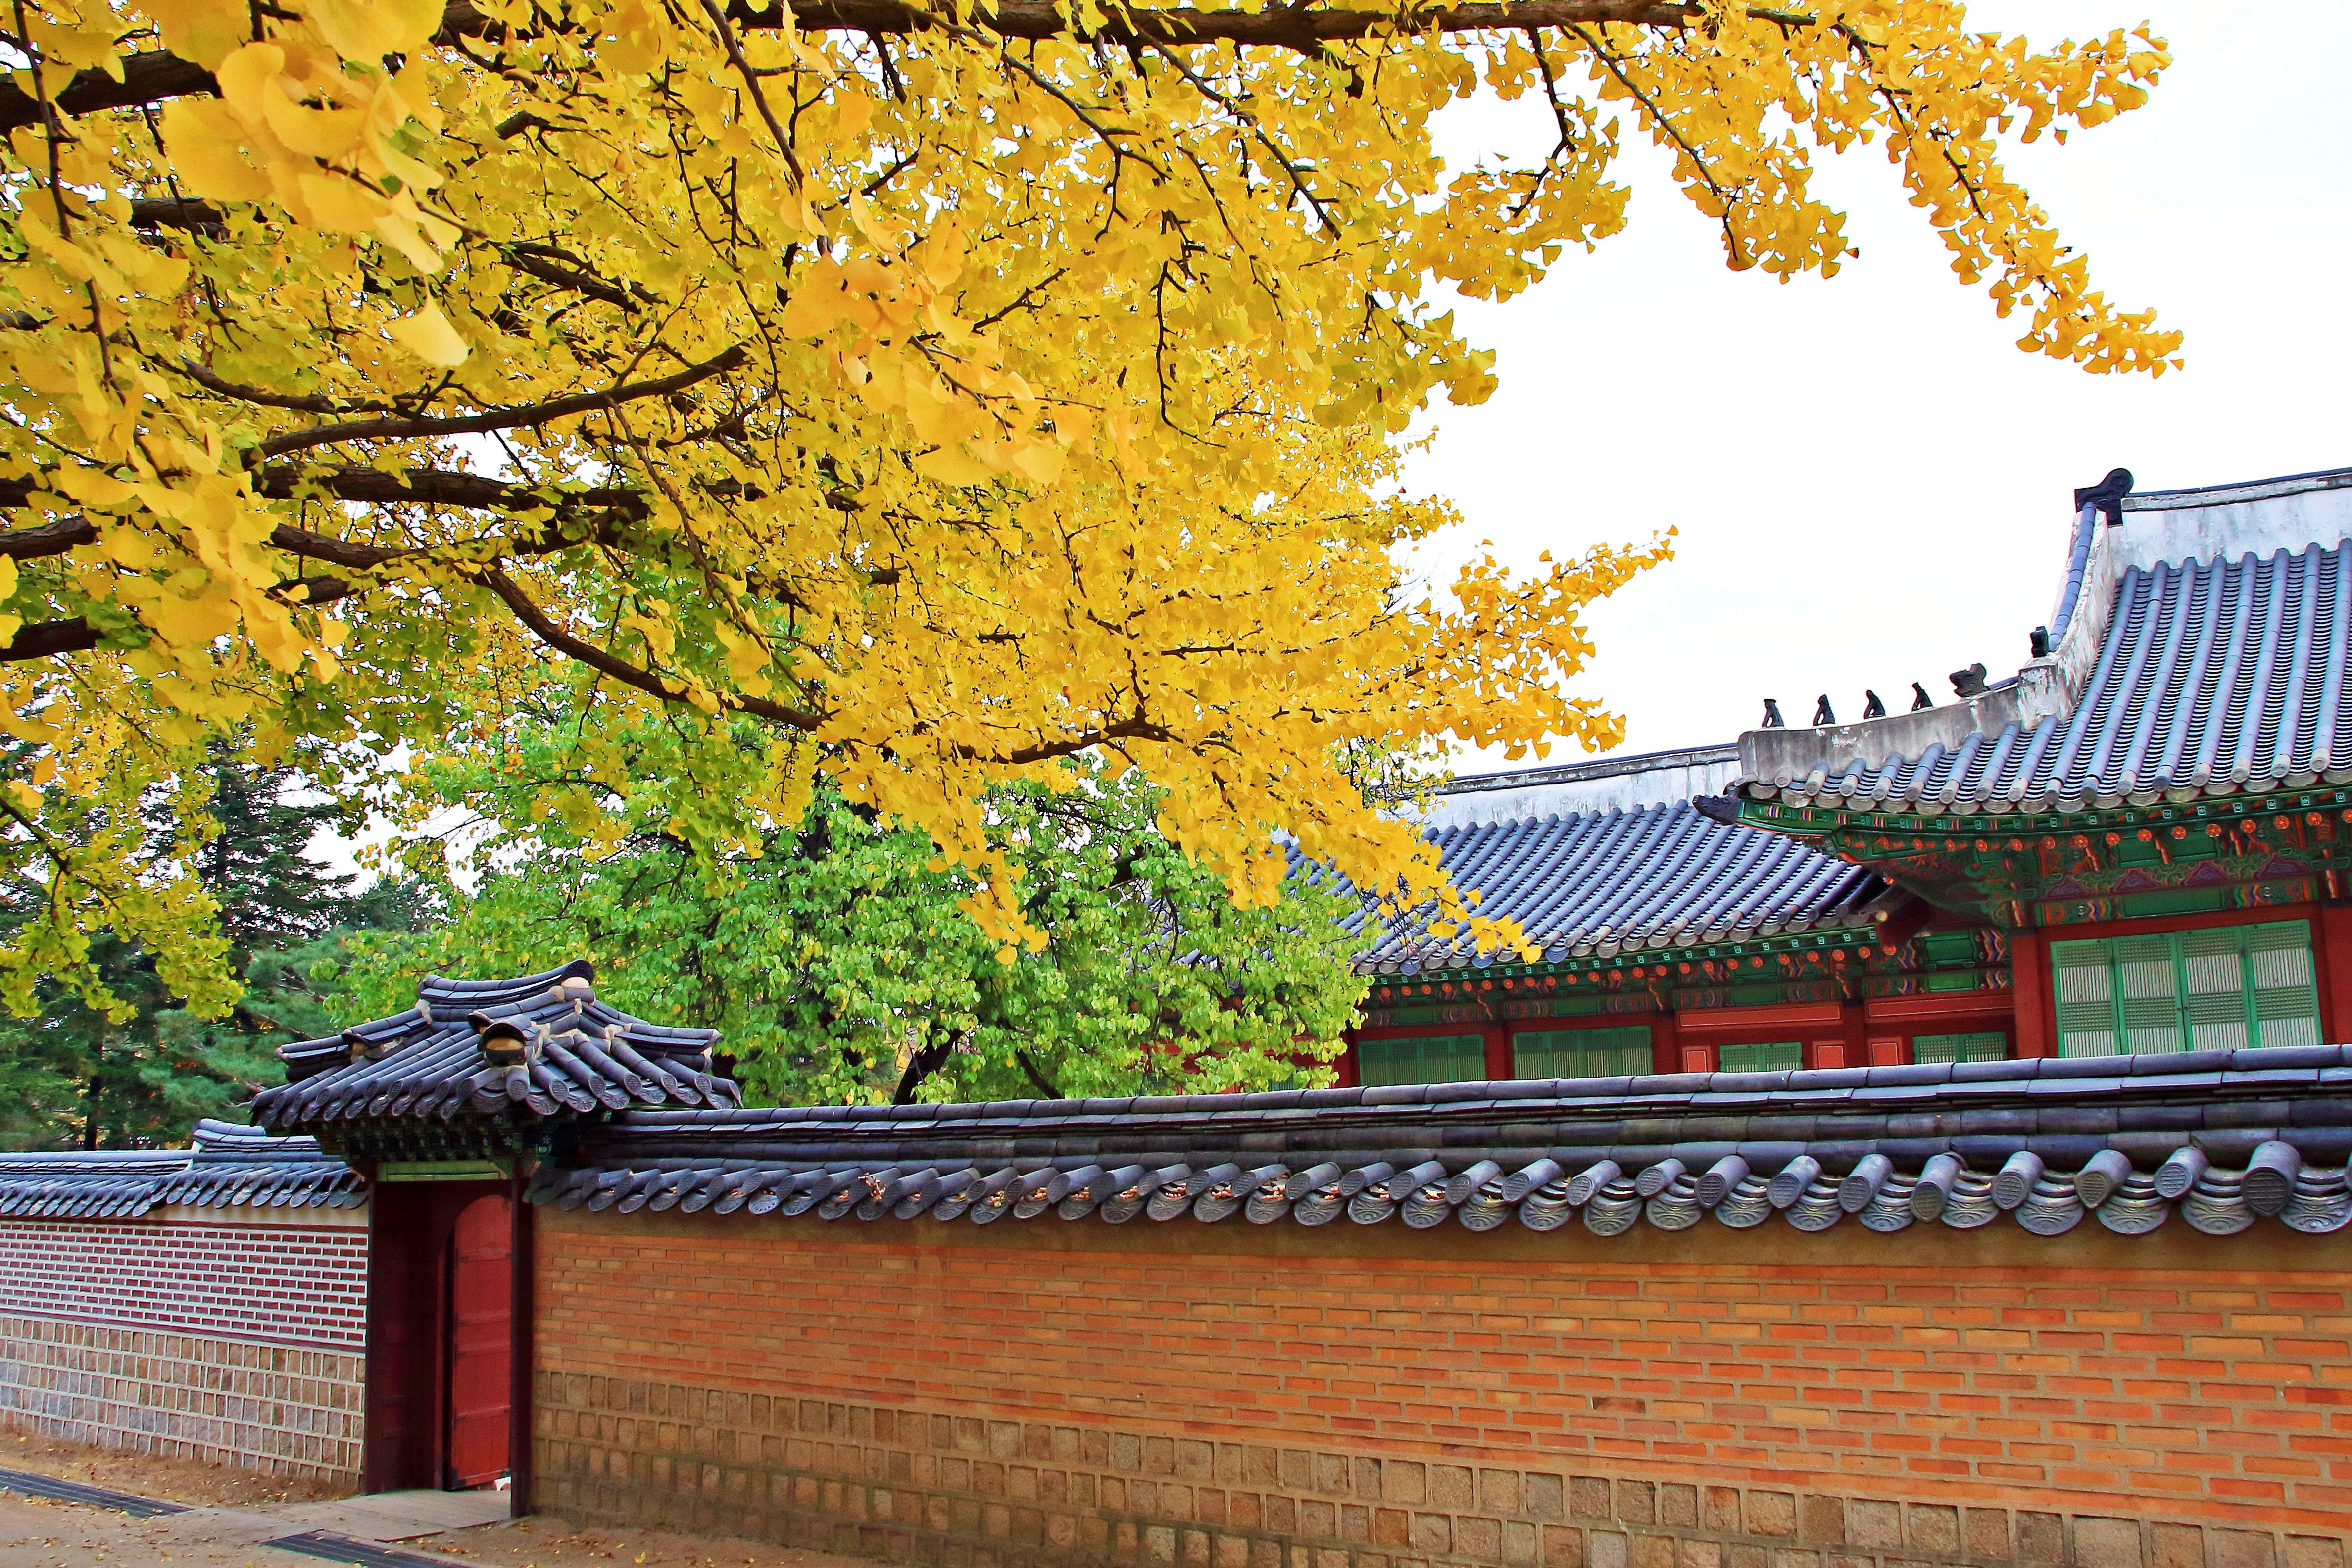
autumn, korea, tree, leaf, yellow, wall, woody plant, architecture, roof, chinese architecture, plant, maidenhair tree, sky, japanese architecture, deciduous, building, temple, maple leaf, maple, leisure, place of worship, tourism